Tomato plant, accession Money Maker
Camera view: vertical (180 deg); turntable rotation: 0 degrees
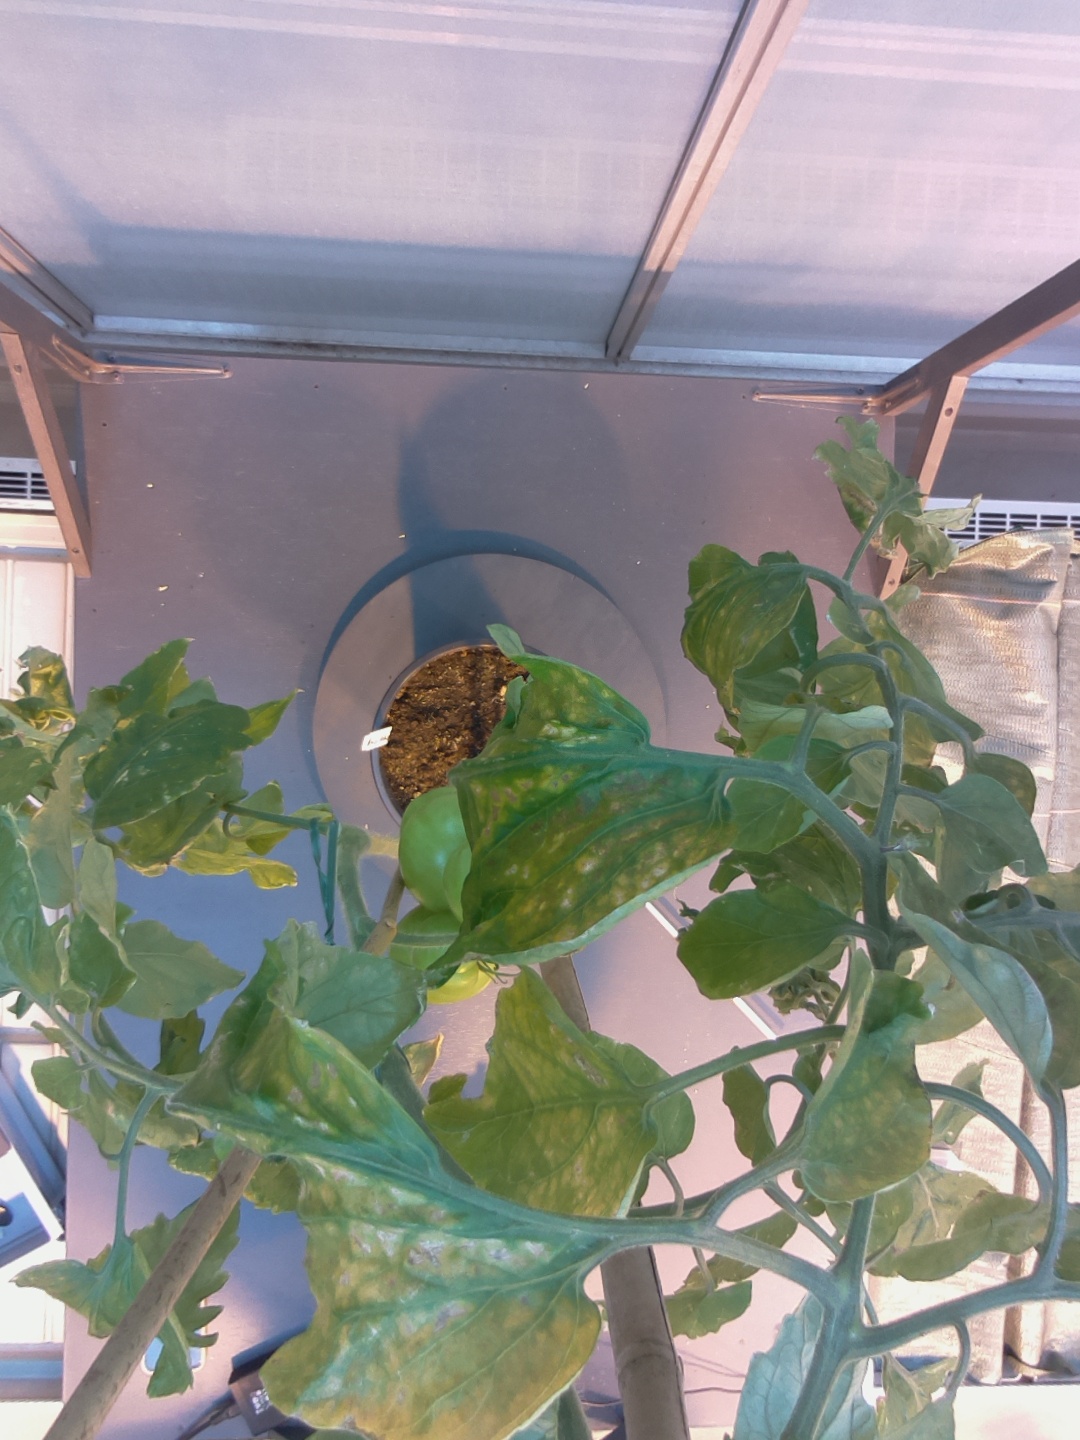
BBCH growth stage 80: fruits start showing typical ripe color (orange -> red)